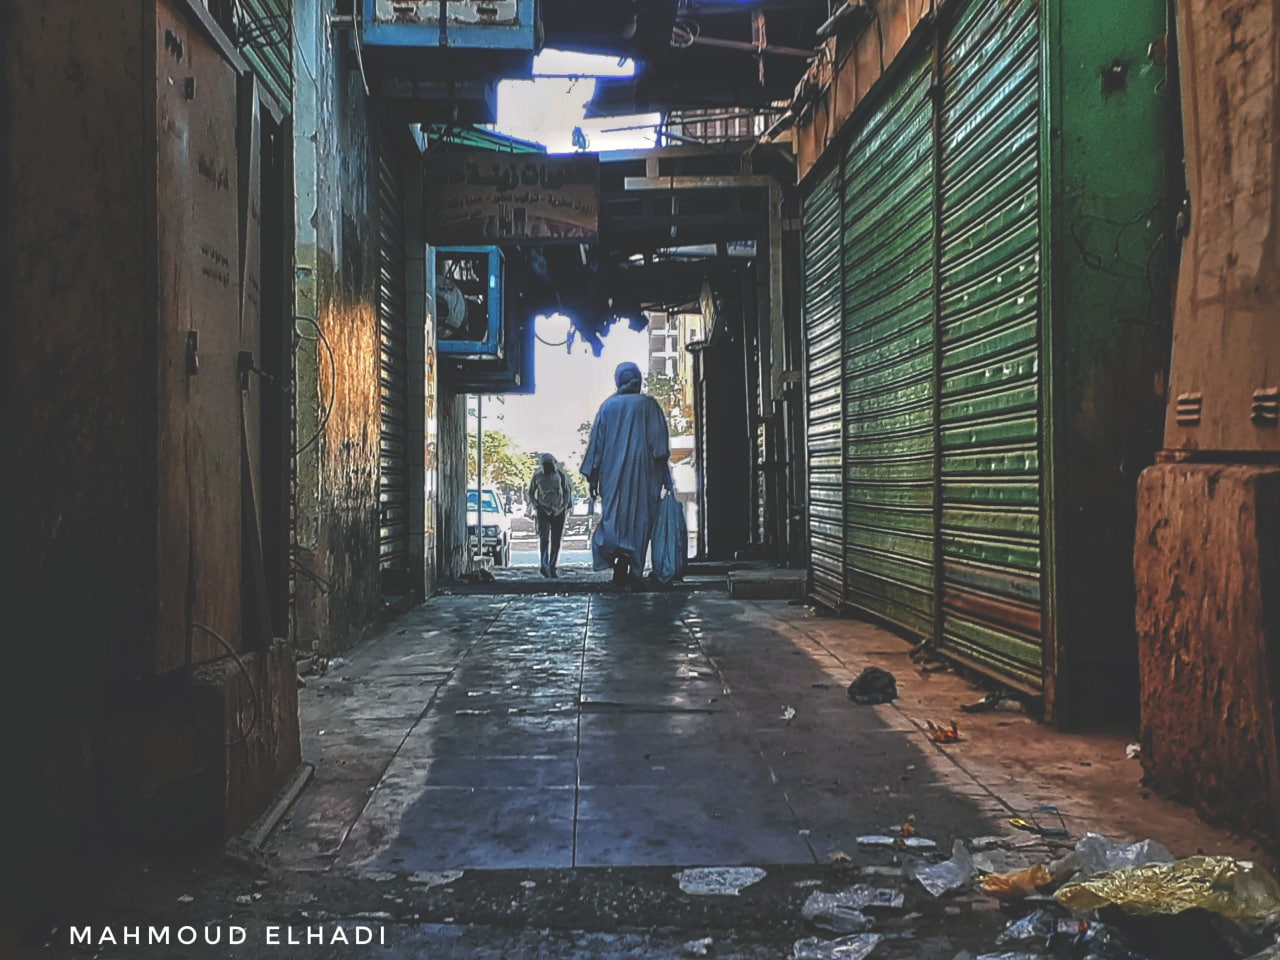
الوصف بالفصحى: شخص يرتدي جلبابًا يمشي في زقاق ضيق
الوصف بالعامية السودانية: زول لابس جلابية ماشي في زقاق ضيق
التصنيف: Urban & City Life
التصنيف الفرعي: Alleys and Streets